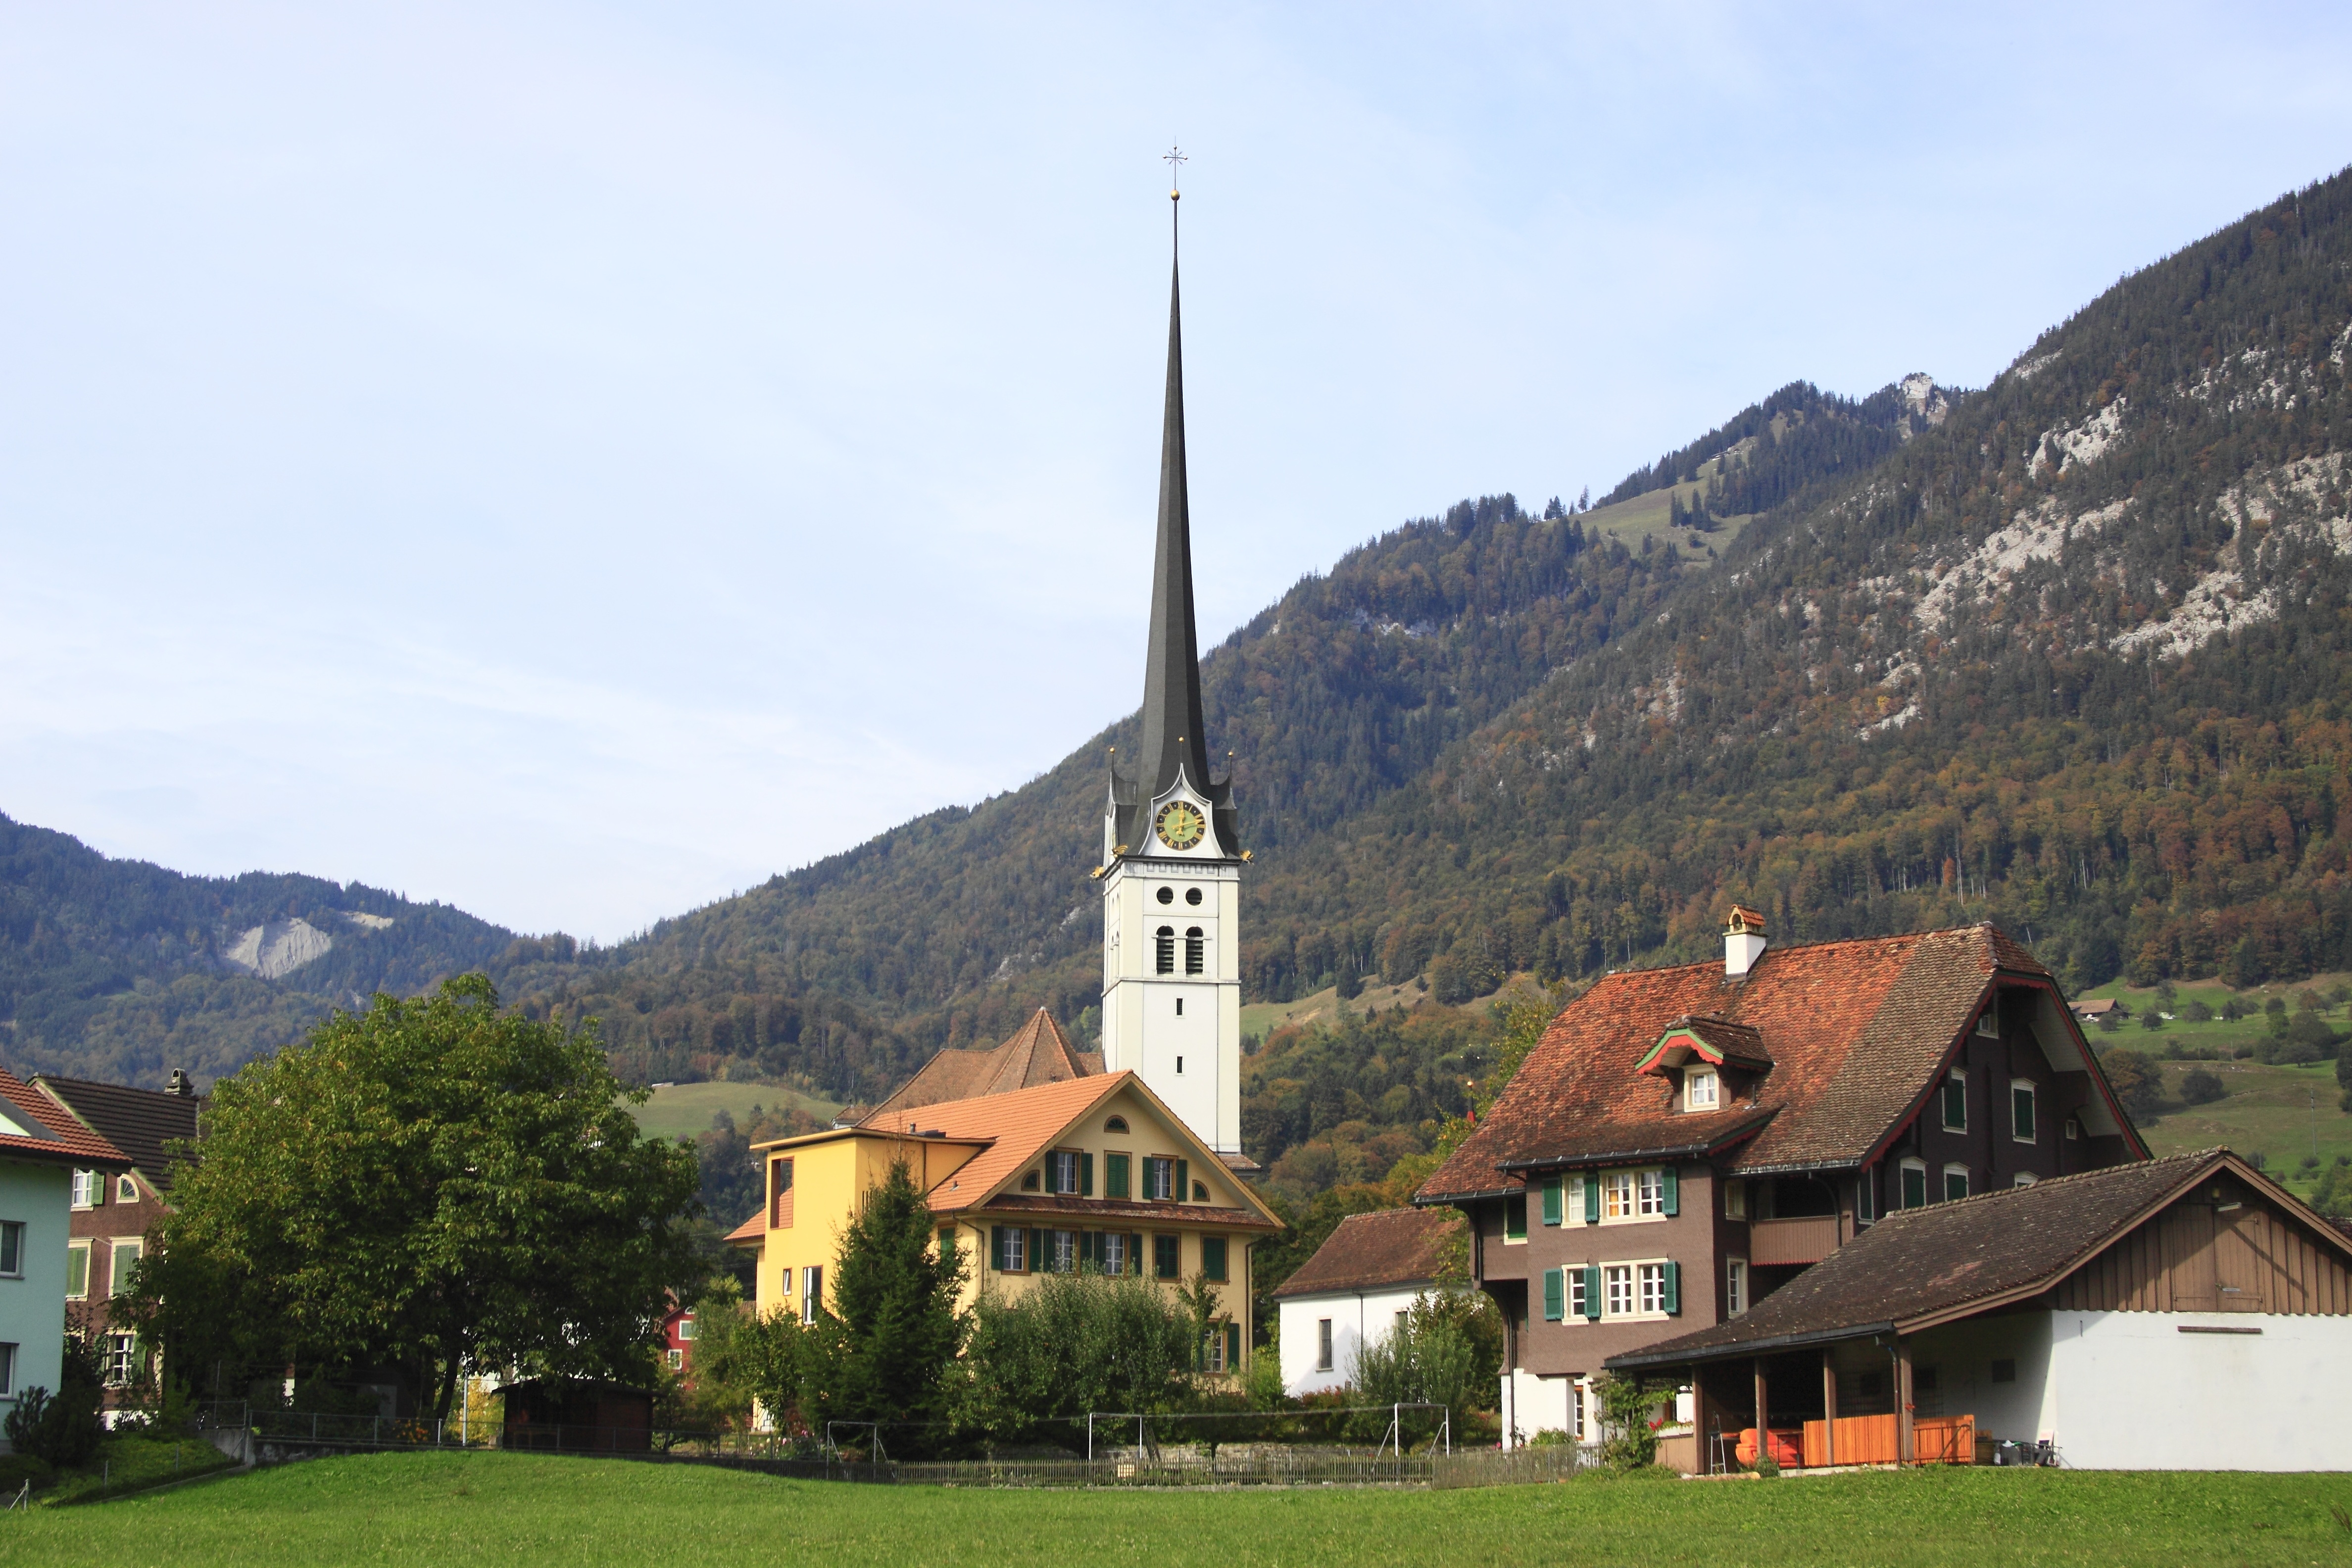
mountain, town, building, mountain range, village, green, tower, brown, church, alps, spire, monastery, lucerne, switzerland, estate, rural area, mountainous landforms